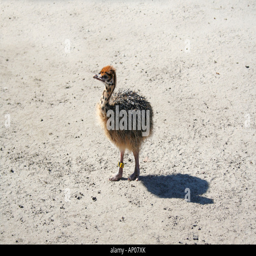
young ostrich birds in the farm